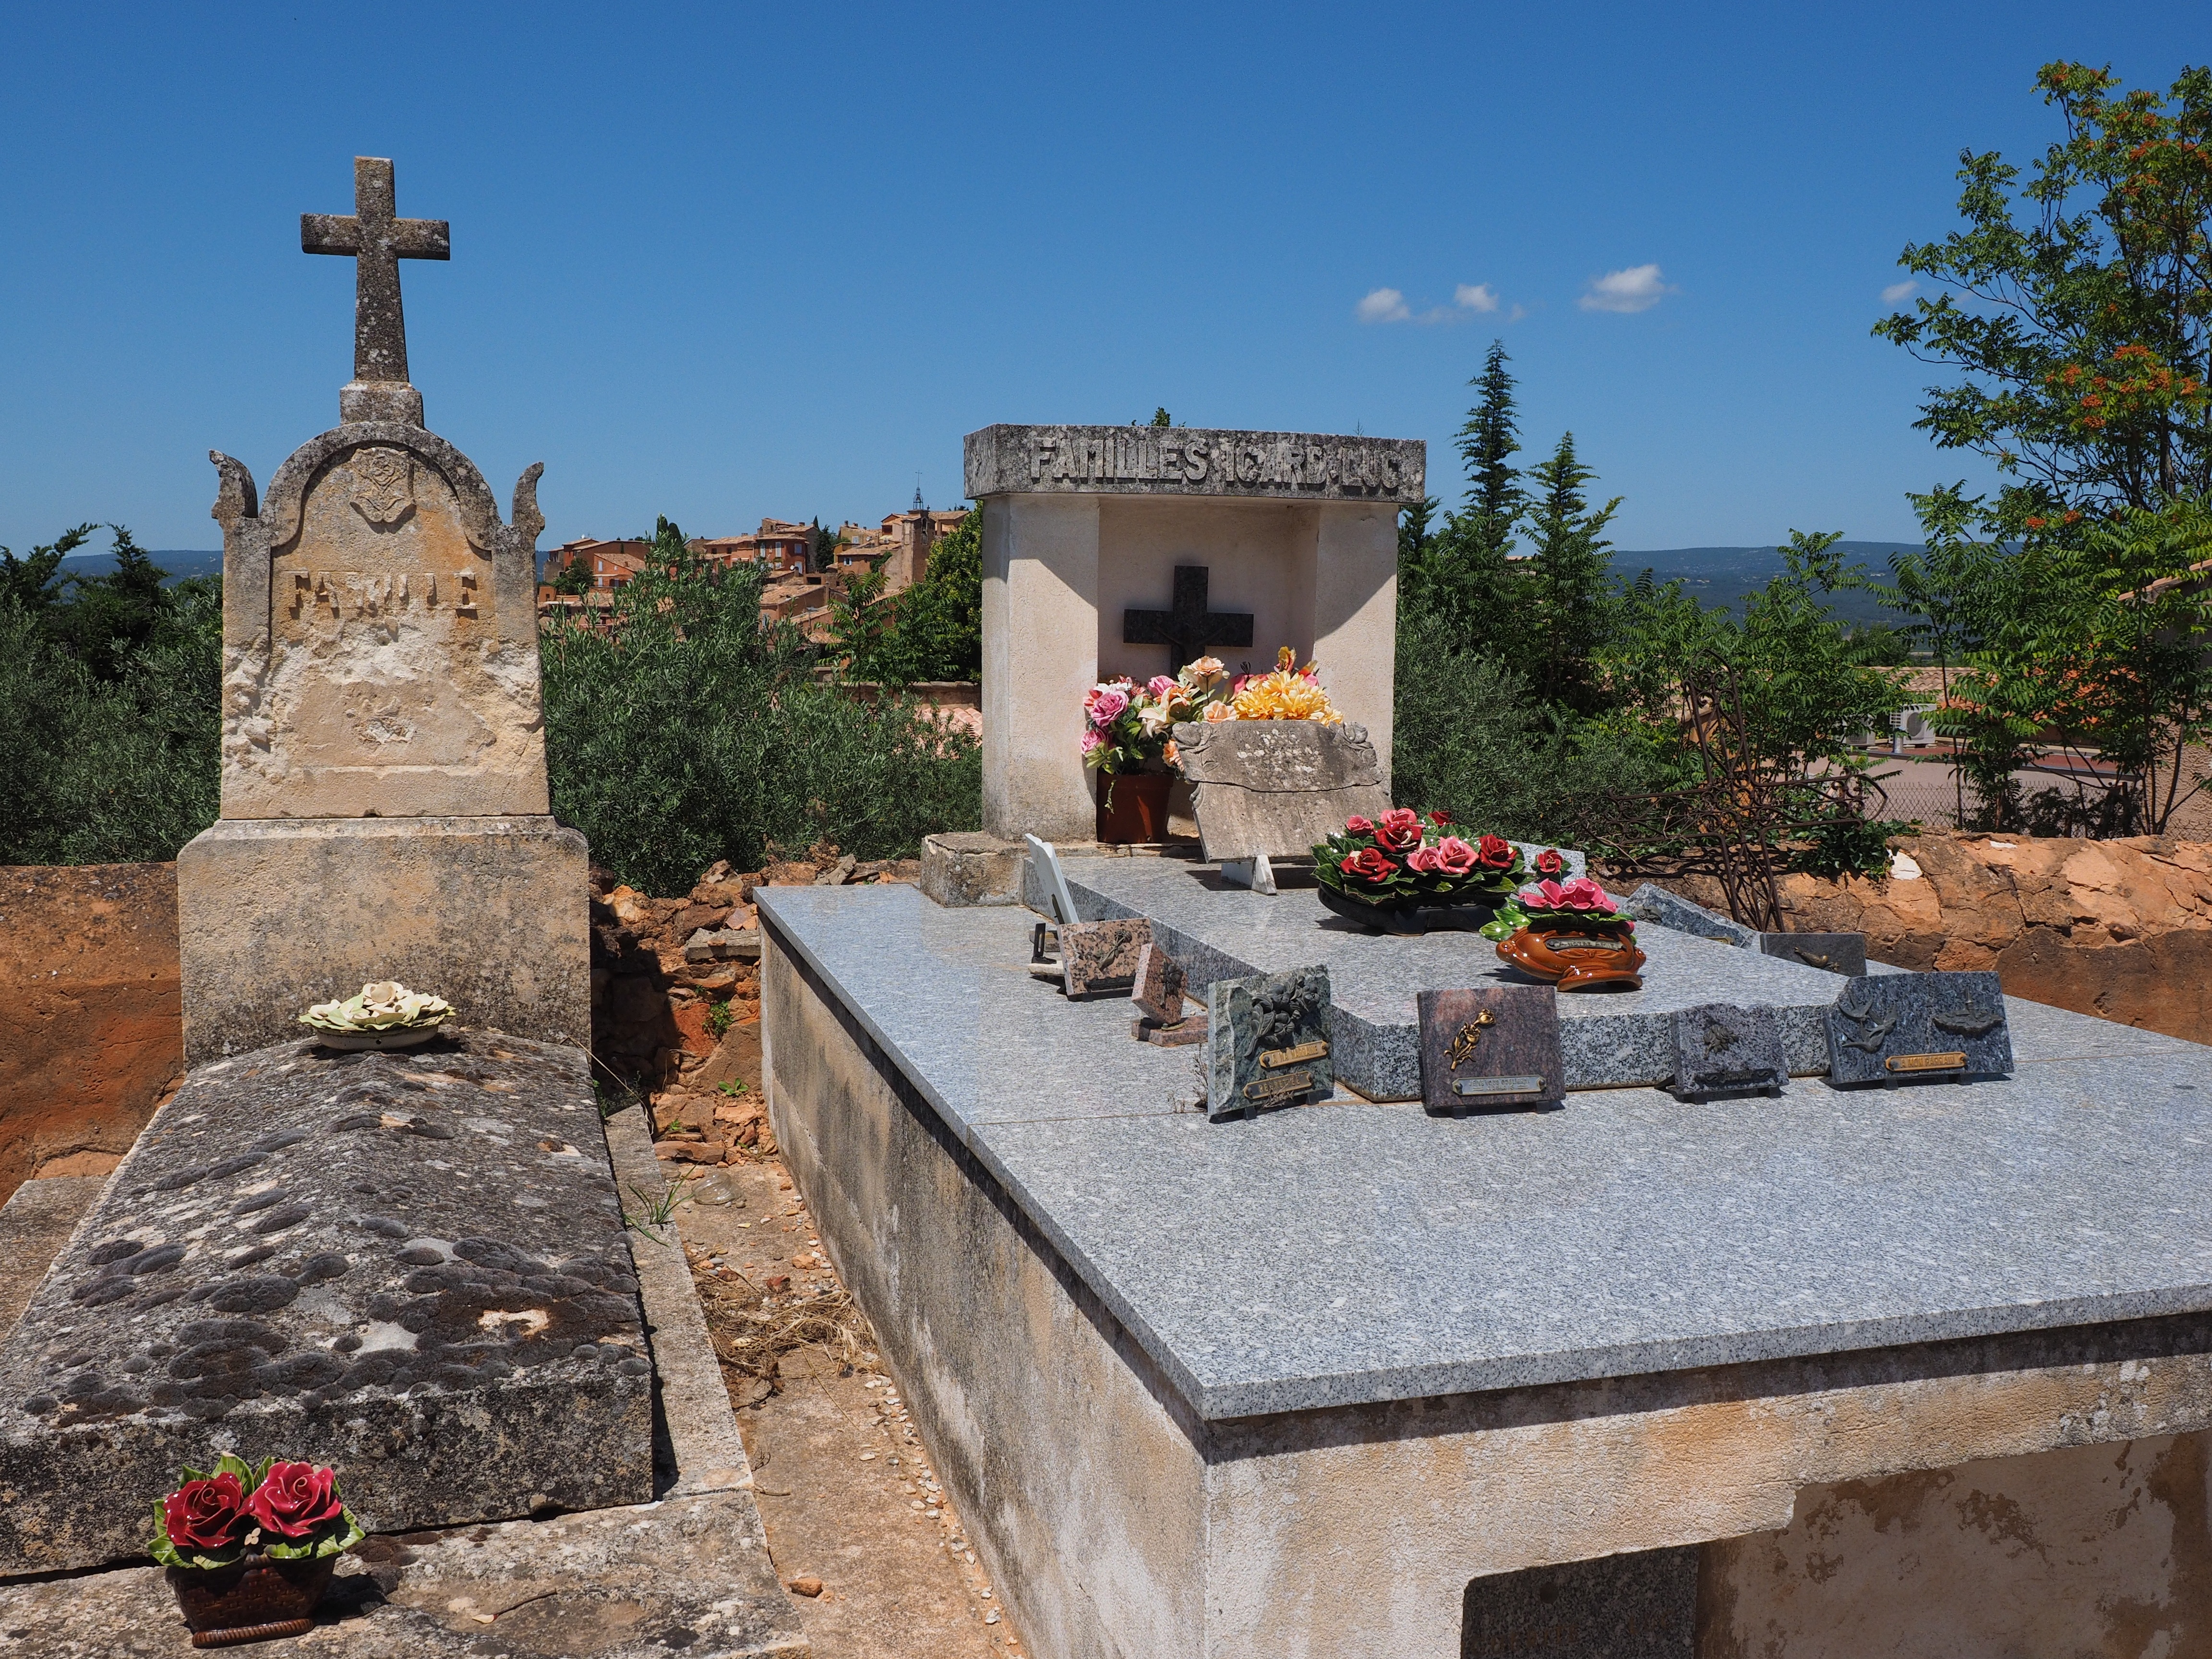
rock, architecture, old, stone, monument, religion, landmark, memory, rest, cross, cemetery, tombstone, death, places of interest, grave, religious, gravestone, faith, ruins, loneliness, headstone, commemorate, christianity, monumental, bury, tomb, die, roussillon, graves, churchyard, silent, historically, tomb figure, mourning, farewell, monuments, funeral, eternity, survivors, resting place, deceased, grave stones, memorial stone, grabschmuck, burial ground, old cemetery, blumenschmunk, funeral place, final resting place, family grave, been thinking, god's acre, leichenhof, secular rite, ancient history